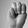
ASL letter: M